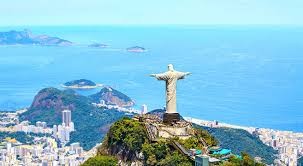
Landmark: Christ the Reedemer